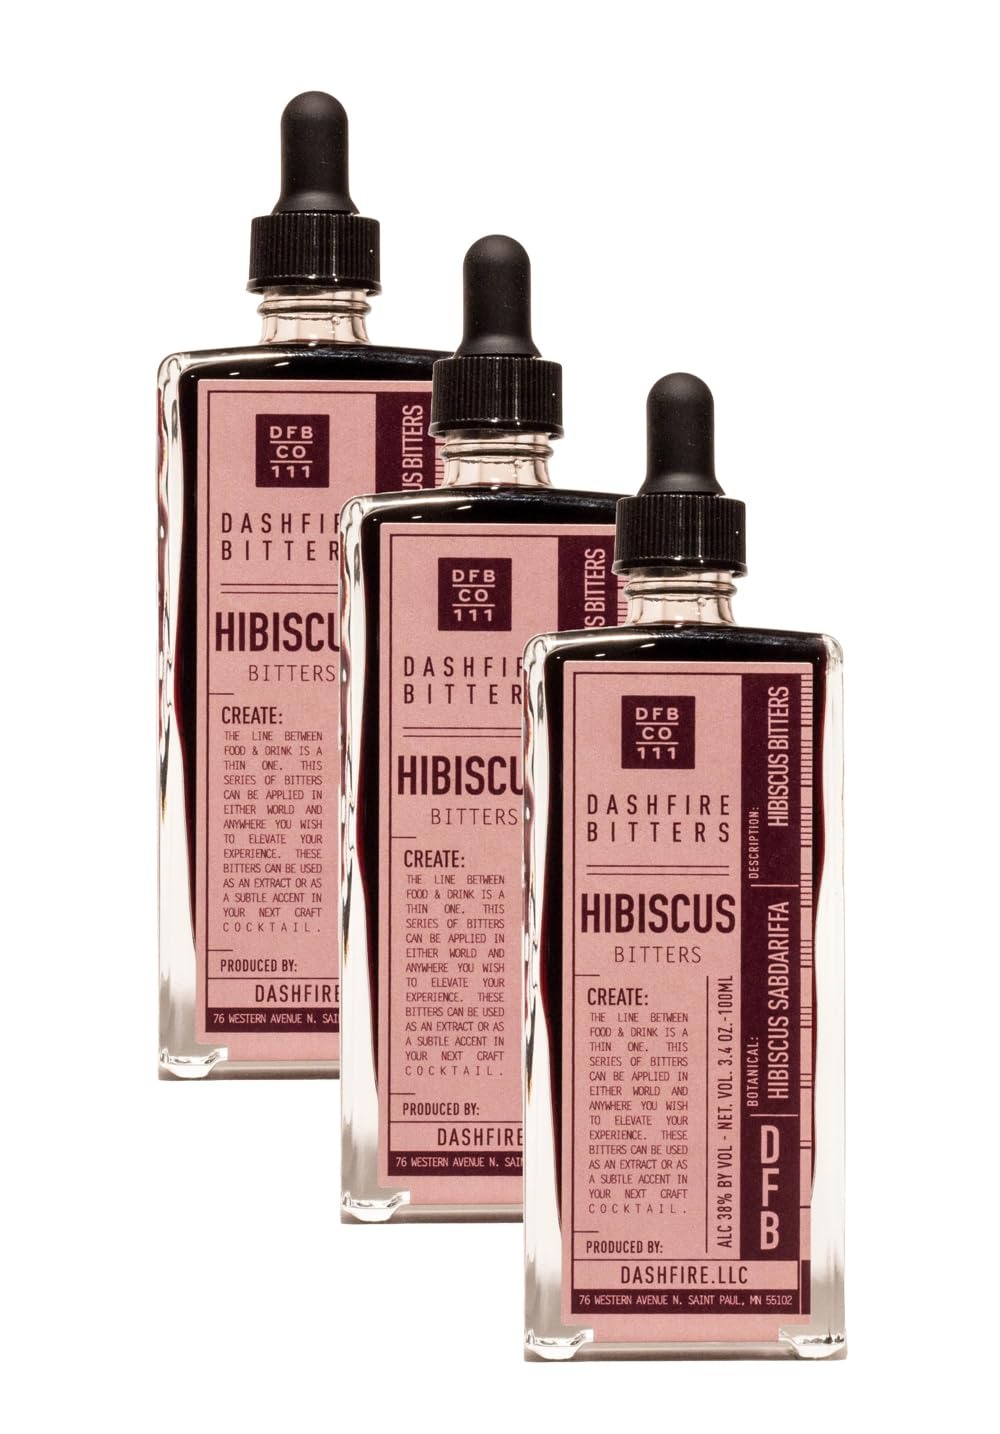
Item Name: Dashfire Hibiscus Cocktail Bitters 100ml Bottle | 3-Pack
Bullet Point 1: Made from the highest quality botanicals, Dashfire Bitters were developed for both professional and home bartenders to enjoy.
Bullet Point 2: Stylish glass bottles feature a full length dropper and bartender-friendly volumetric dashes for inventory purposes.
Bullet Point 3: These versatile bitters can be used as an extract or as a subtle accent in your next craft cocktail.
Bullet Point 4: Handcrafted in small batches in St. Paul, Minnesota
Product Description: Started in 2013 by Founder Lee Egbert Dashfire is a family business run by Lee and Dawn Egbert. What started with bitters has expanded into cocktails, spirits and coffees. Dawn provides the operations and financial expertise while Lee guides the graphics and flavor design. Lee is driven by an unending curiosity coupled with an appetite for travel and a desire to learn all he can about the flavors and spices of different cultures. Lee lived abroad in China for a year and a half, and has also travelled extensively in Thailand, Malaysia, India, Sri Lanka, Morocco, Spain, Portugal, Italy, Mexico, Germany, Guatemala, and Belize, where he had the opportunity to learn first-hand about local herbs and spices as well as spirits and food. The inspiration for all Dashfire products is drawn from these experiences and flavors. We use them to create the very best bitters, cocktails, and coffees while honoring the varied tastes and cultural experiences they bring to each and every sip.
Value: 10.14
Unit: Fl Oz

Price: 54.98